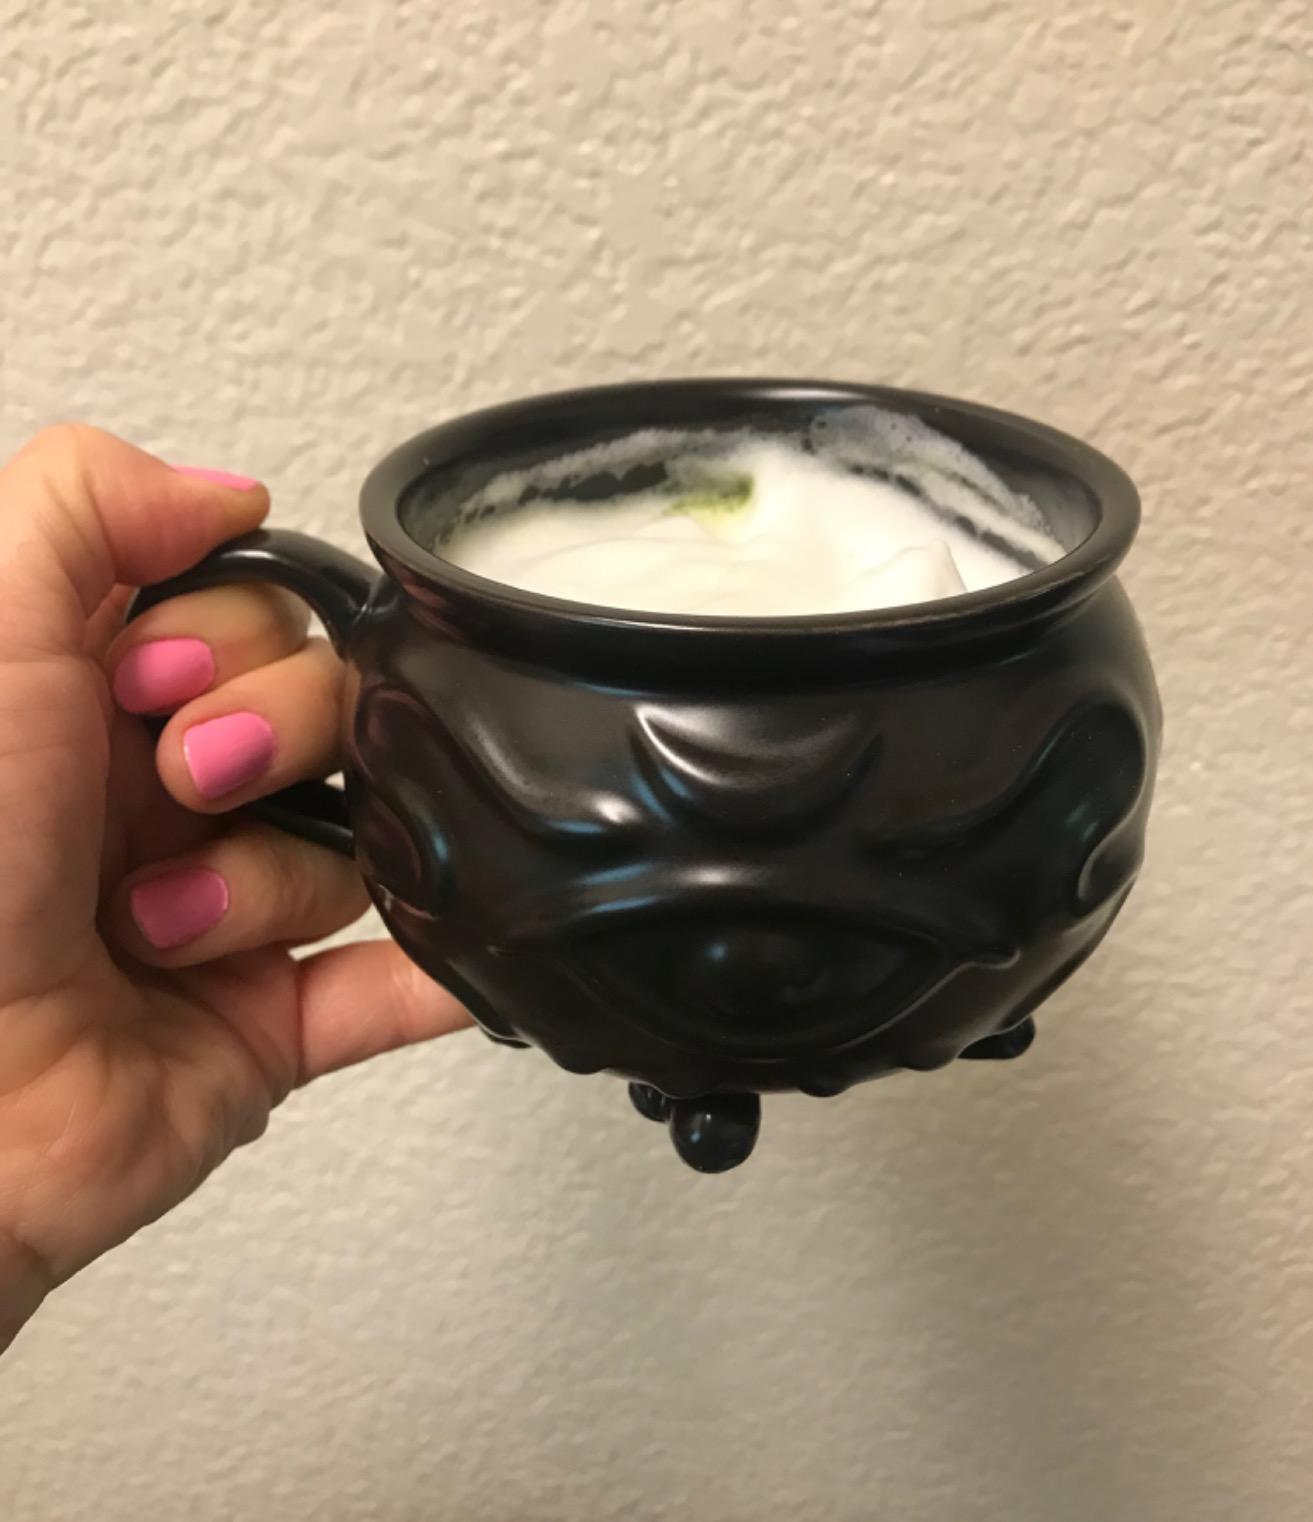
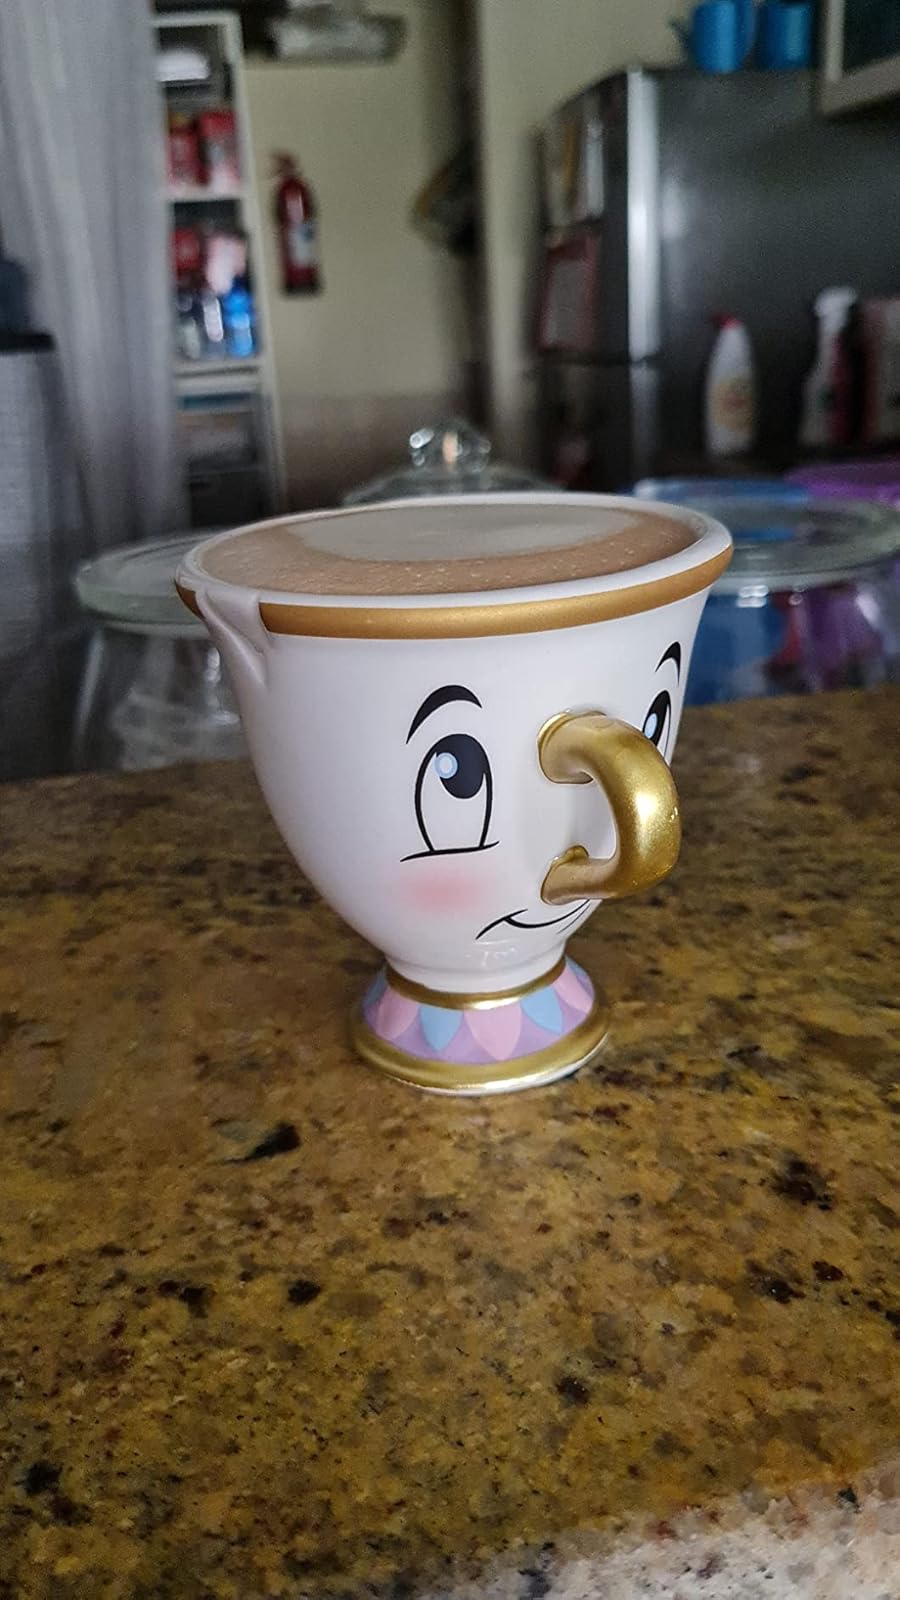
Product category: items_mug
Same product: no